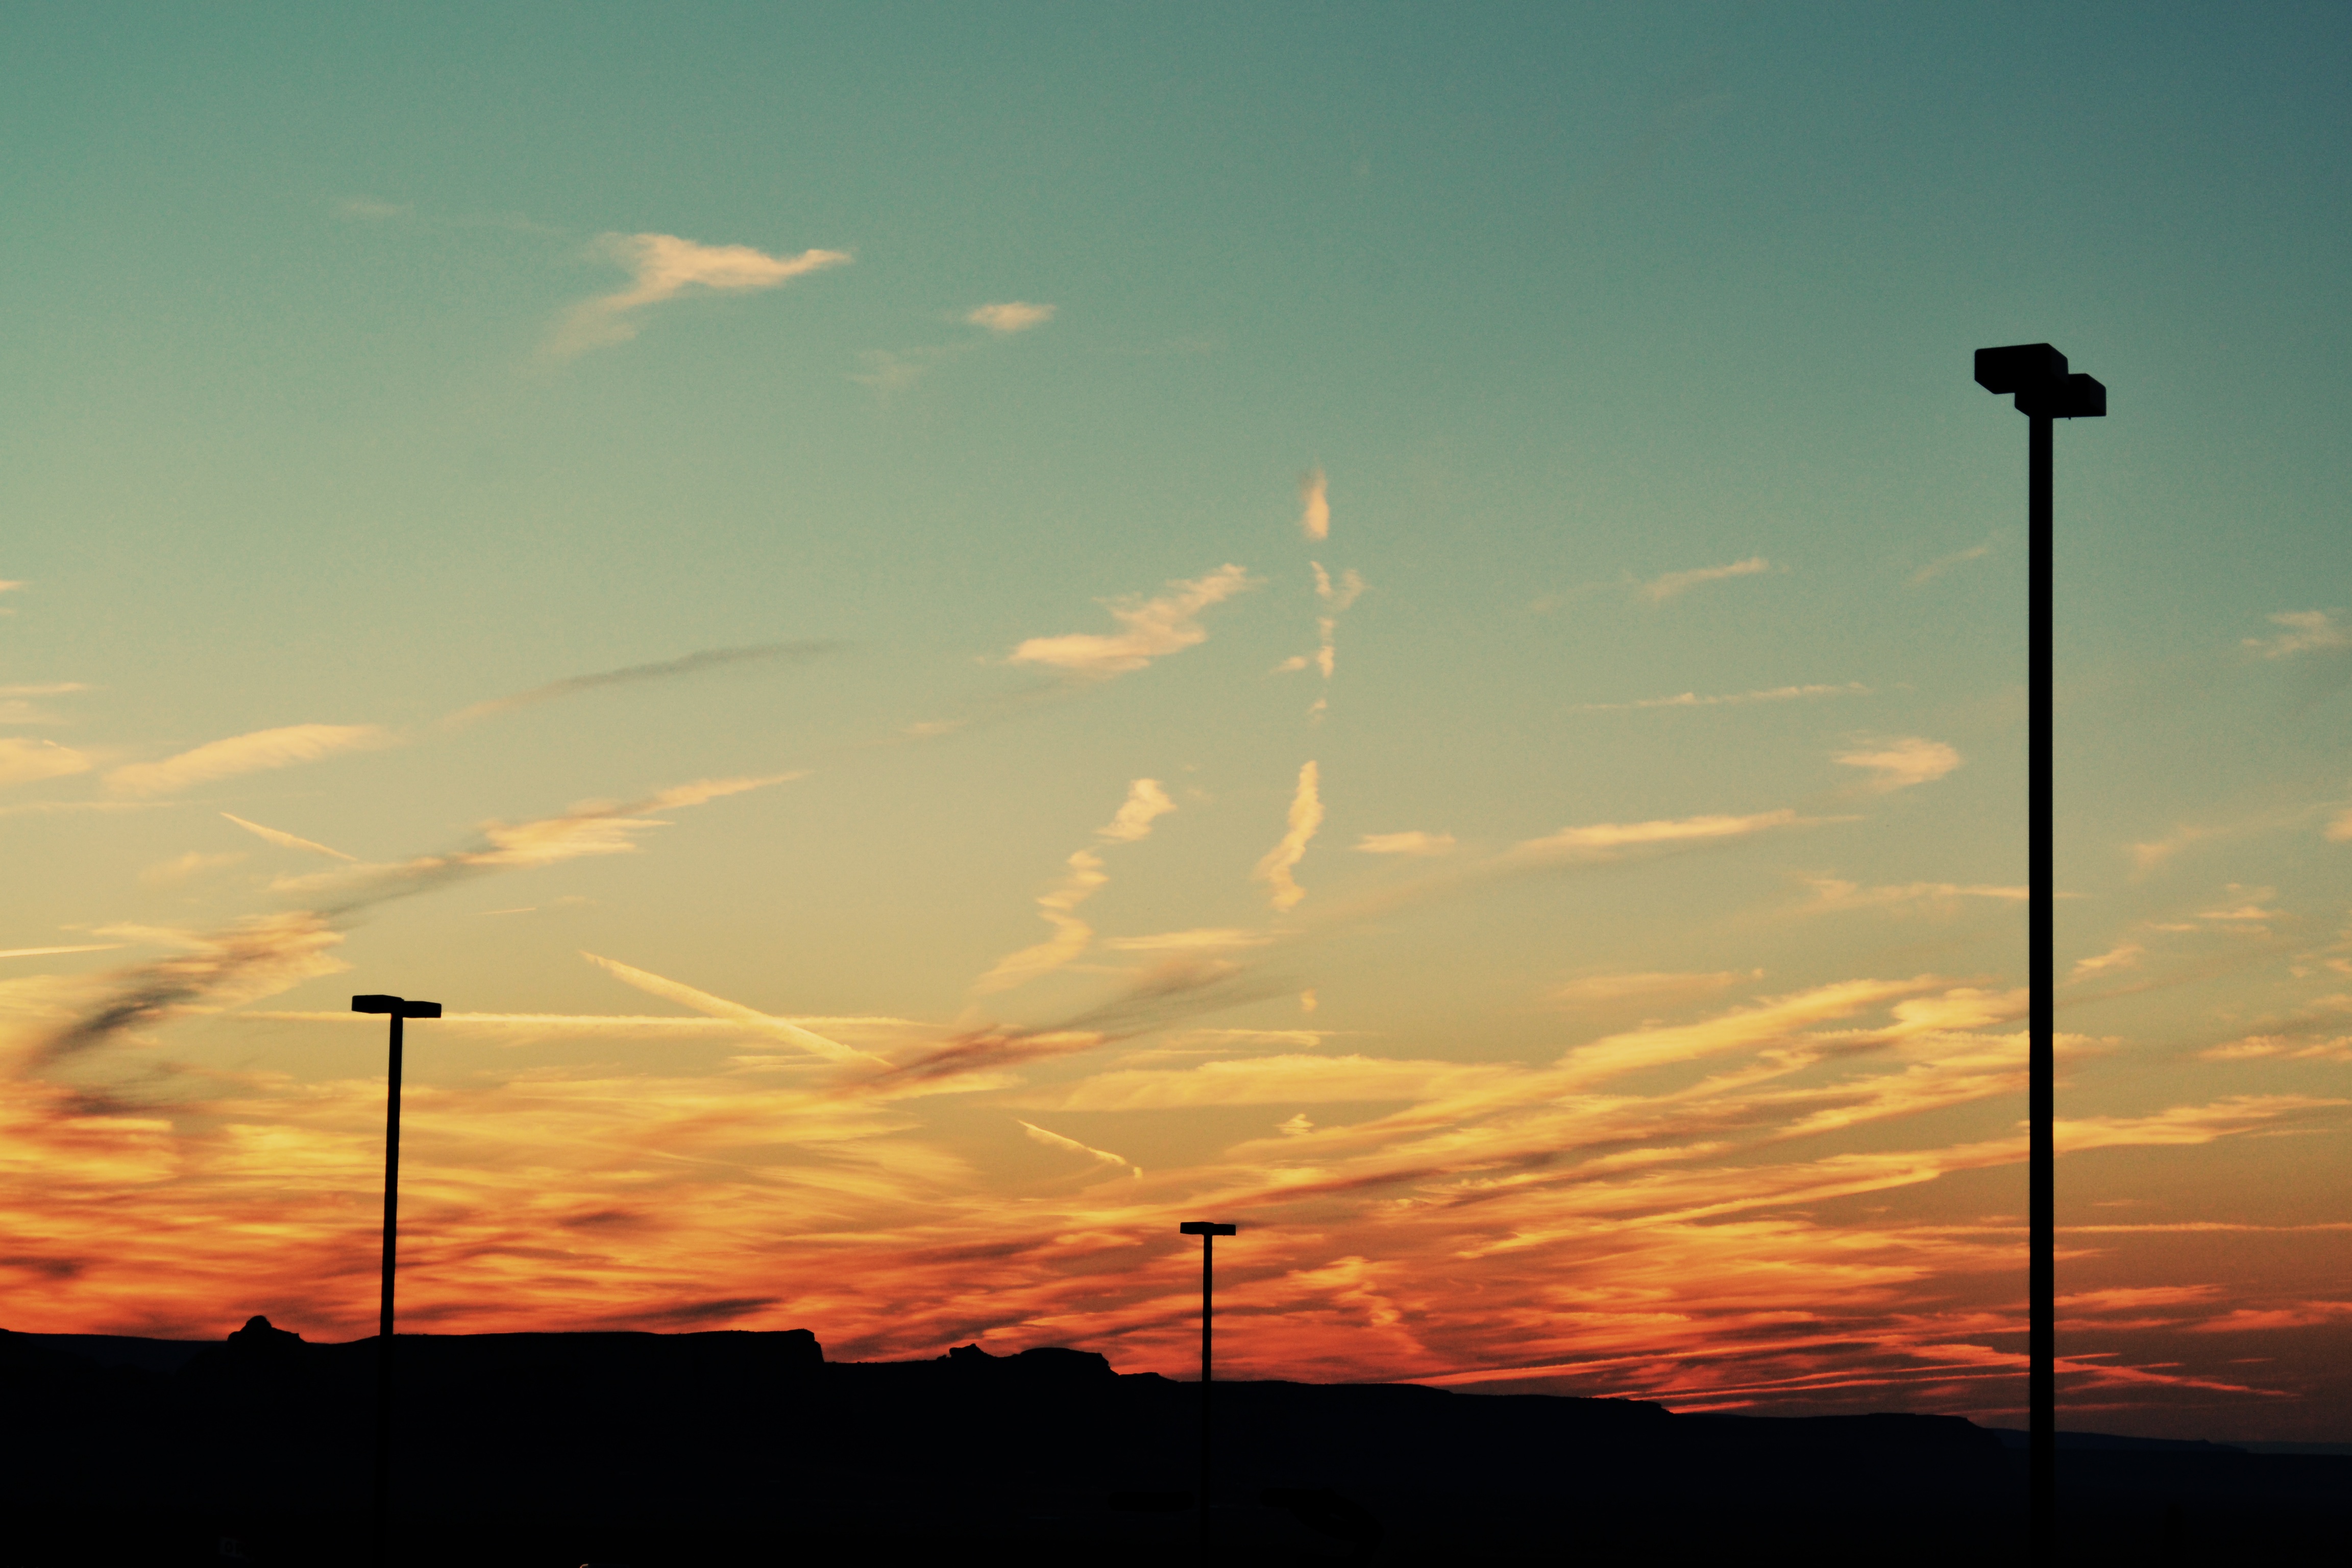
horizon, cloud, sky, sun, sunrise, sunset, sunlight, morning, wind, dawn, atmosphere, dusk, evening, street light, afterglow, red sky at morning